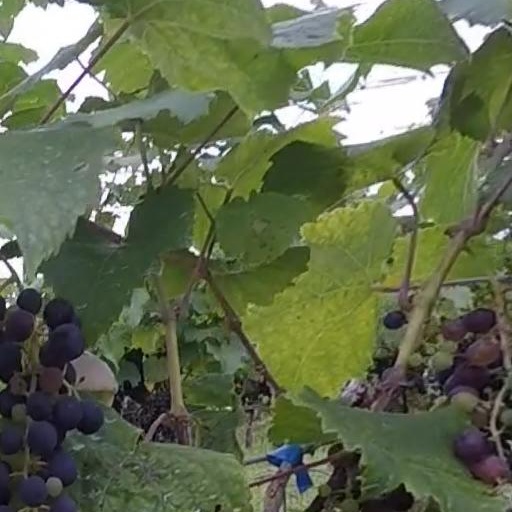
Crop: grape